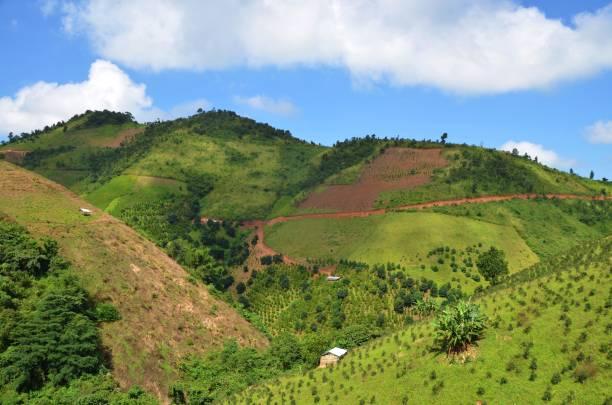
Kifungashio kilichotengenezwa kwa plastiki, chenye maandishi yanayoeleza ndani zipo mbegu za mbogamboga aina ya spinachi, tayari kwa wakulima kuja kununua, kwenda kuzisia na baadae kupata miche ya kuhamishia kwenye mashamba makubwa.